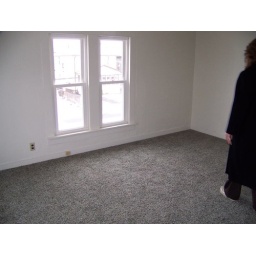
front bedroom again looking out the windows over the porch roof